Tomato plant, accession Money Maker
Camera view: horizontal (90 deg, fisheye); turntable rotation: 30 degrees
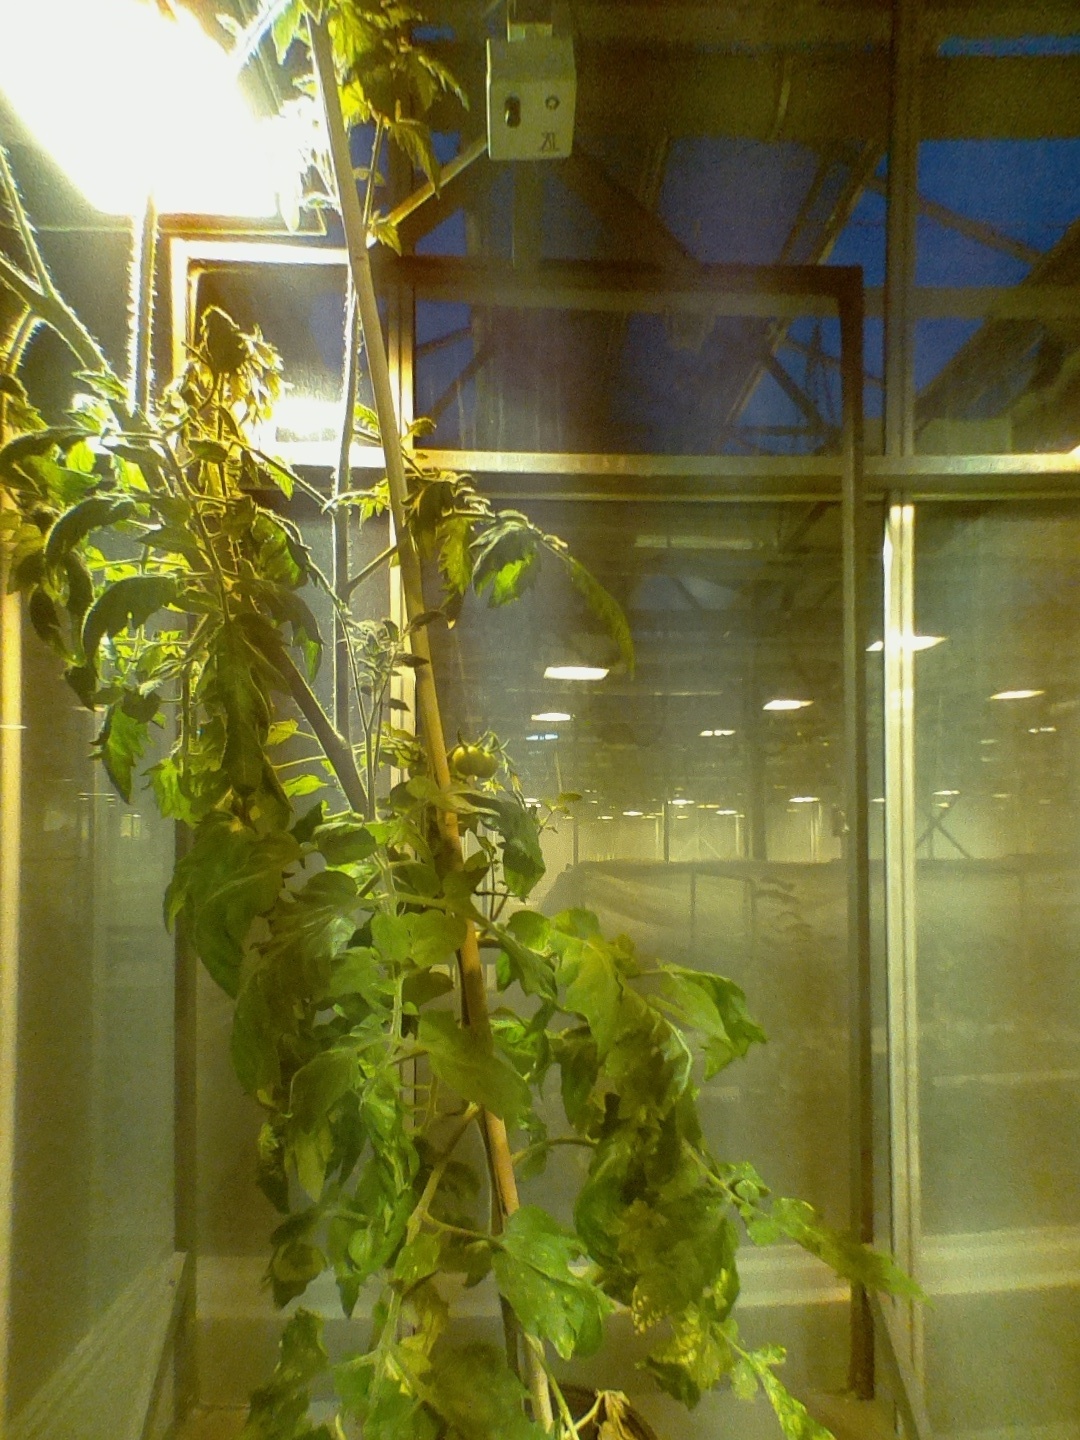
BBCH growth stage 71: 10%-20% of final fruit size